Jael

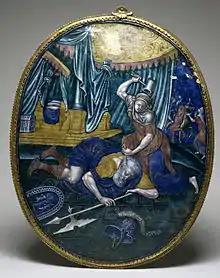
Limoges enamel plaque, 1550–75

Jael has often been understood to be the wife of Heber the Kenite. However, the Hebrew phrase translated this way could also mean "a woman of the group of the Kenites". The Kenites were a nomadic tribe—possibly a subset of the Midianites—some of whom lived in close proximity to the Israelites. The Hebrew Bible records a number of cases of intermarriage between the Kenites and the Israelites.